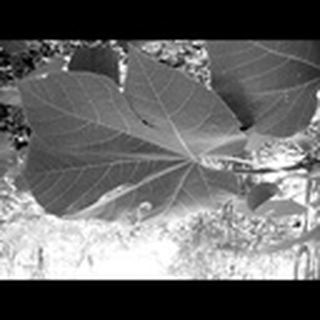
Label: healthy_cotton